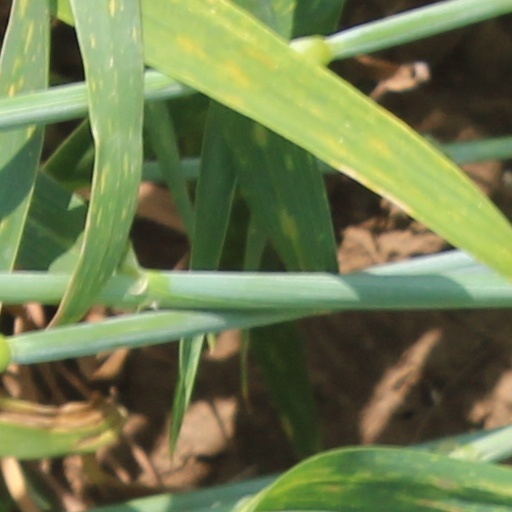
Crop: wheat